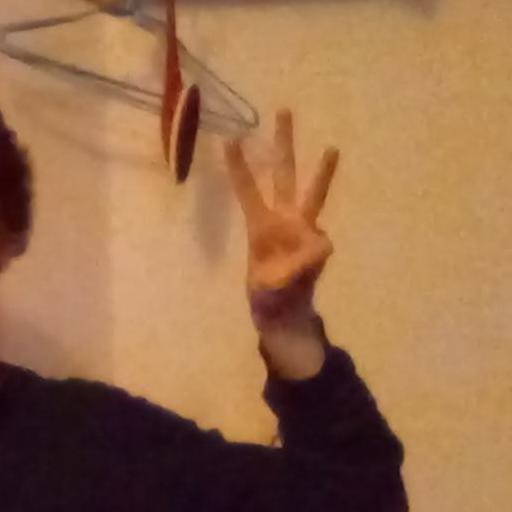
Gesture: three